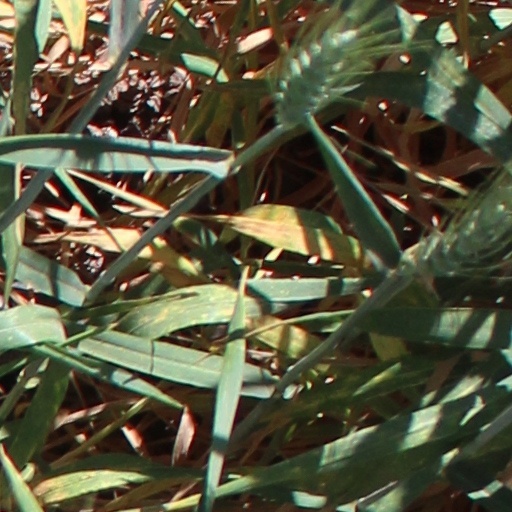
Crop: wheat